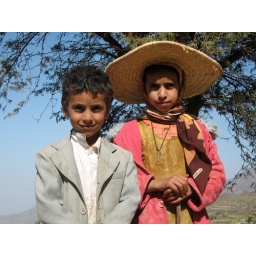
boy and girl near Arrjaz - 2